Nico Polychronidis

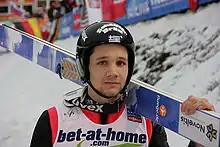
Val di Fiemme 2013 (normal hill individual)

Nico Polychronidis (born 8 November 1989) is a German Greek Olympic ski jumper. He competes for Greece.